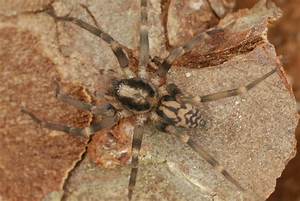
Label: ragno